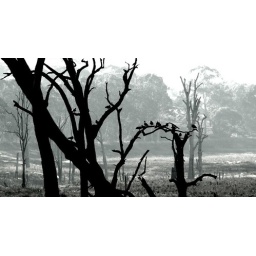
birds in black